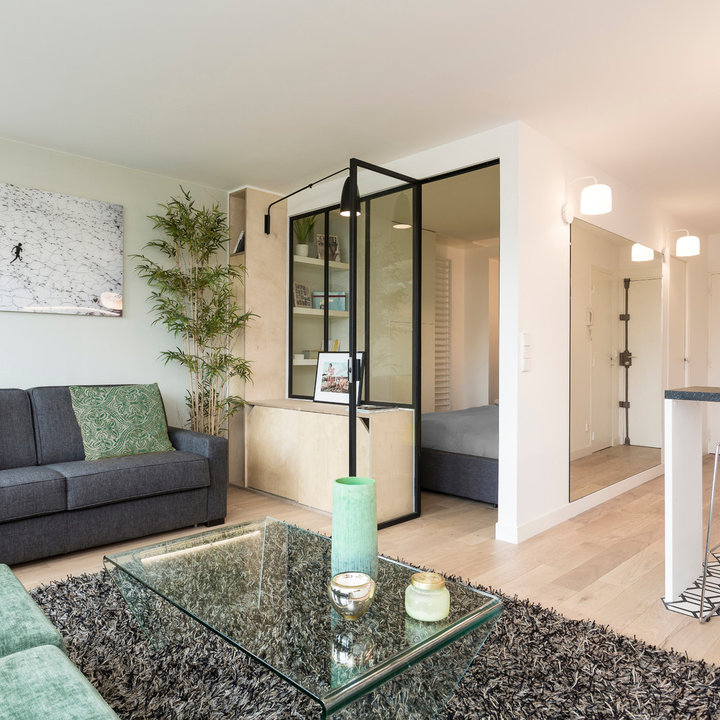
Style: Scandinavian